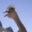
Label: bird